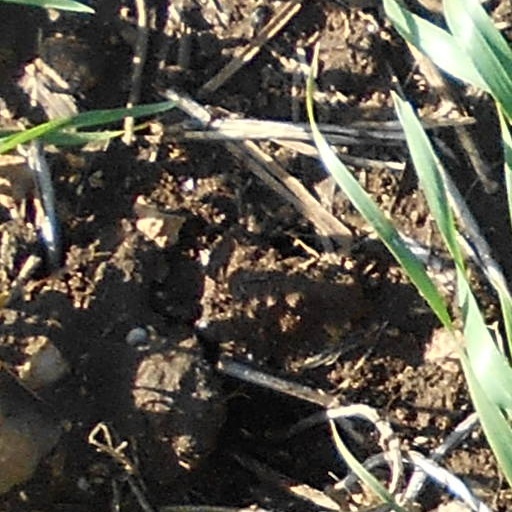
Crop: wheat